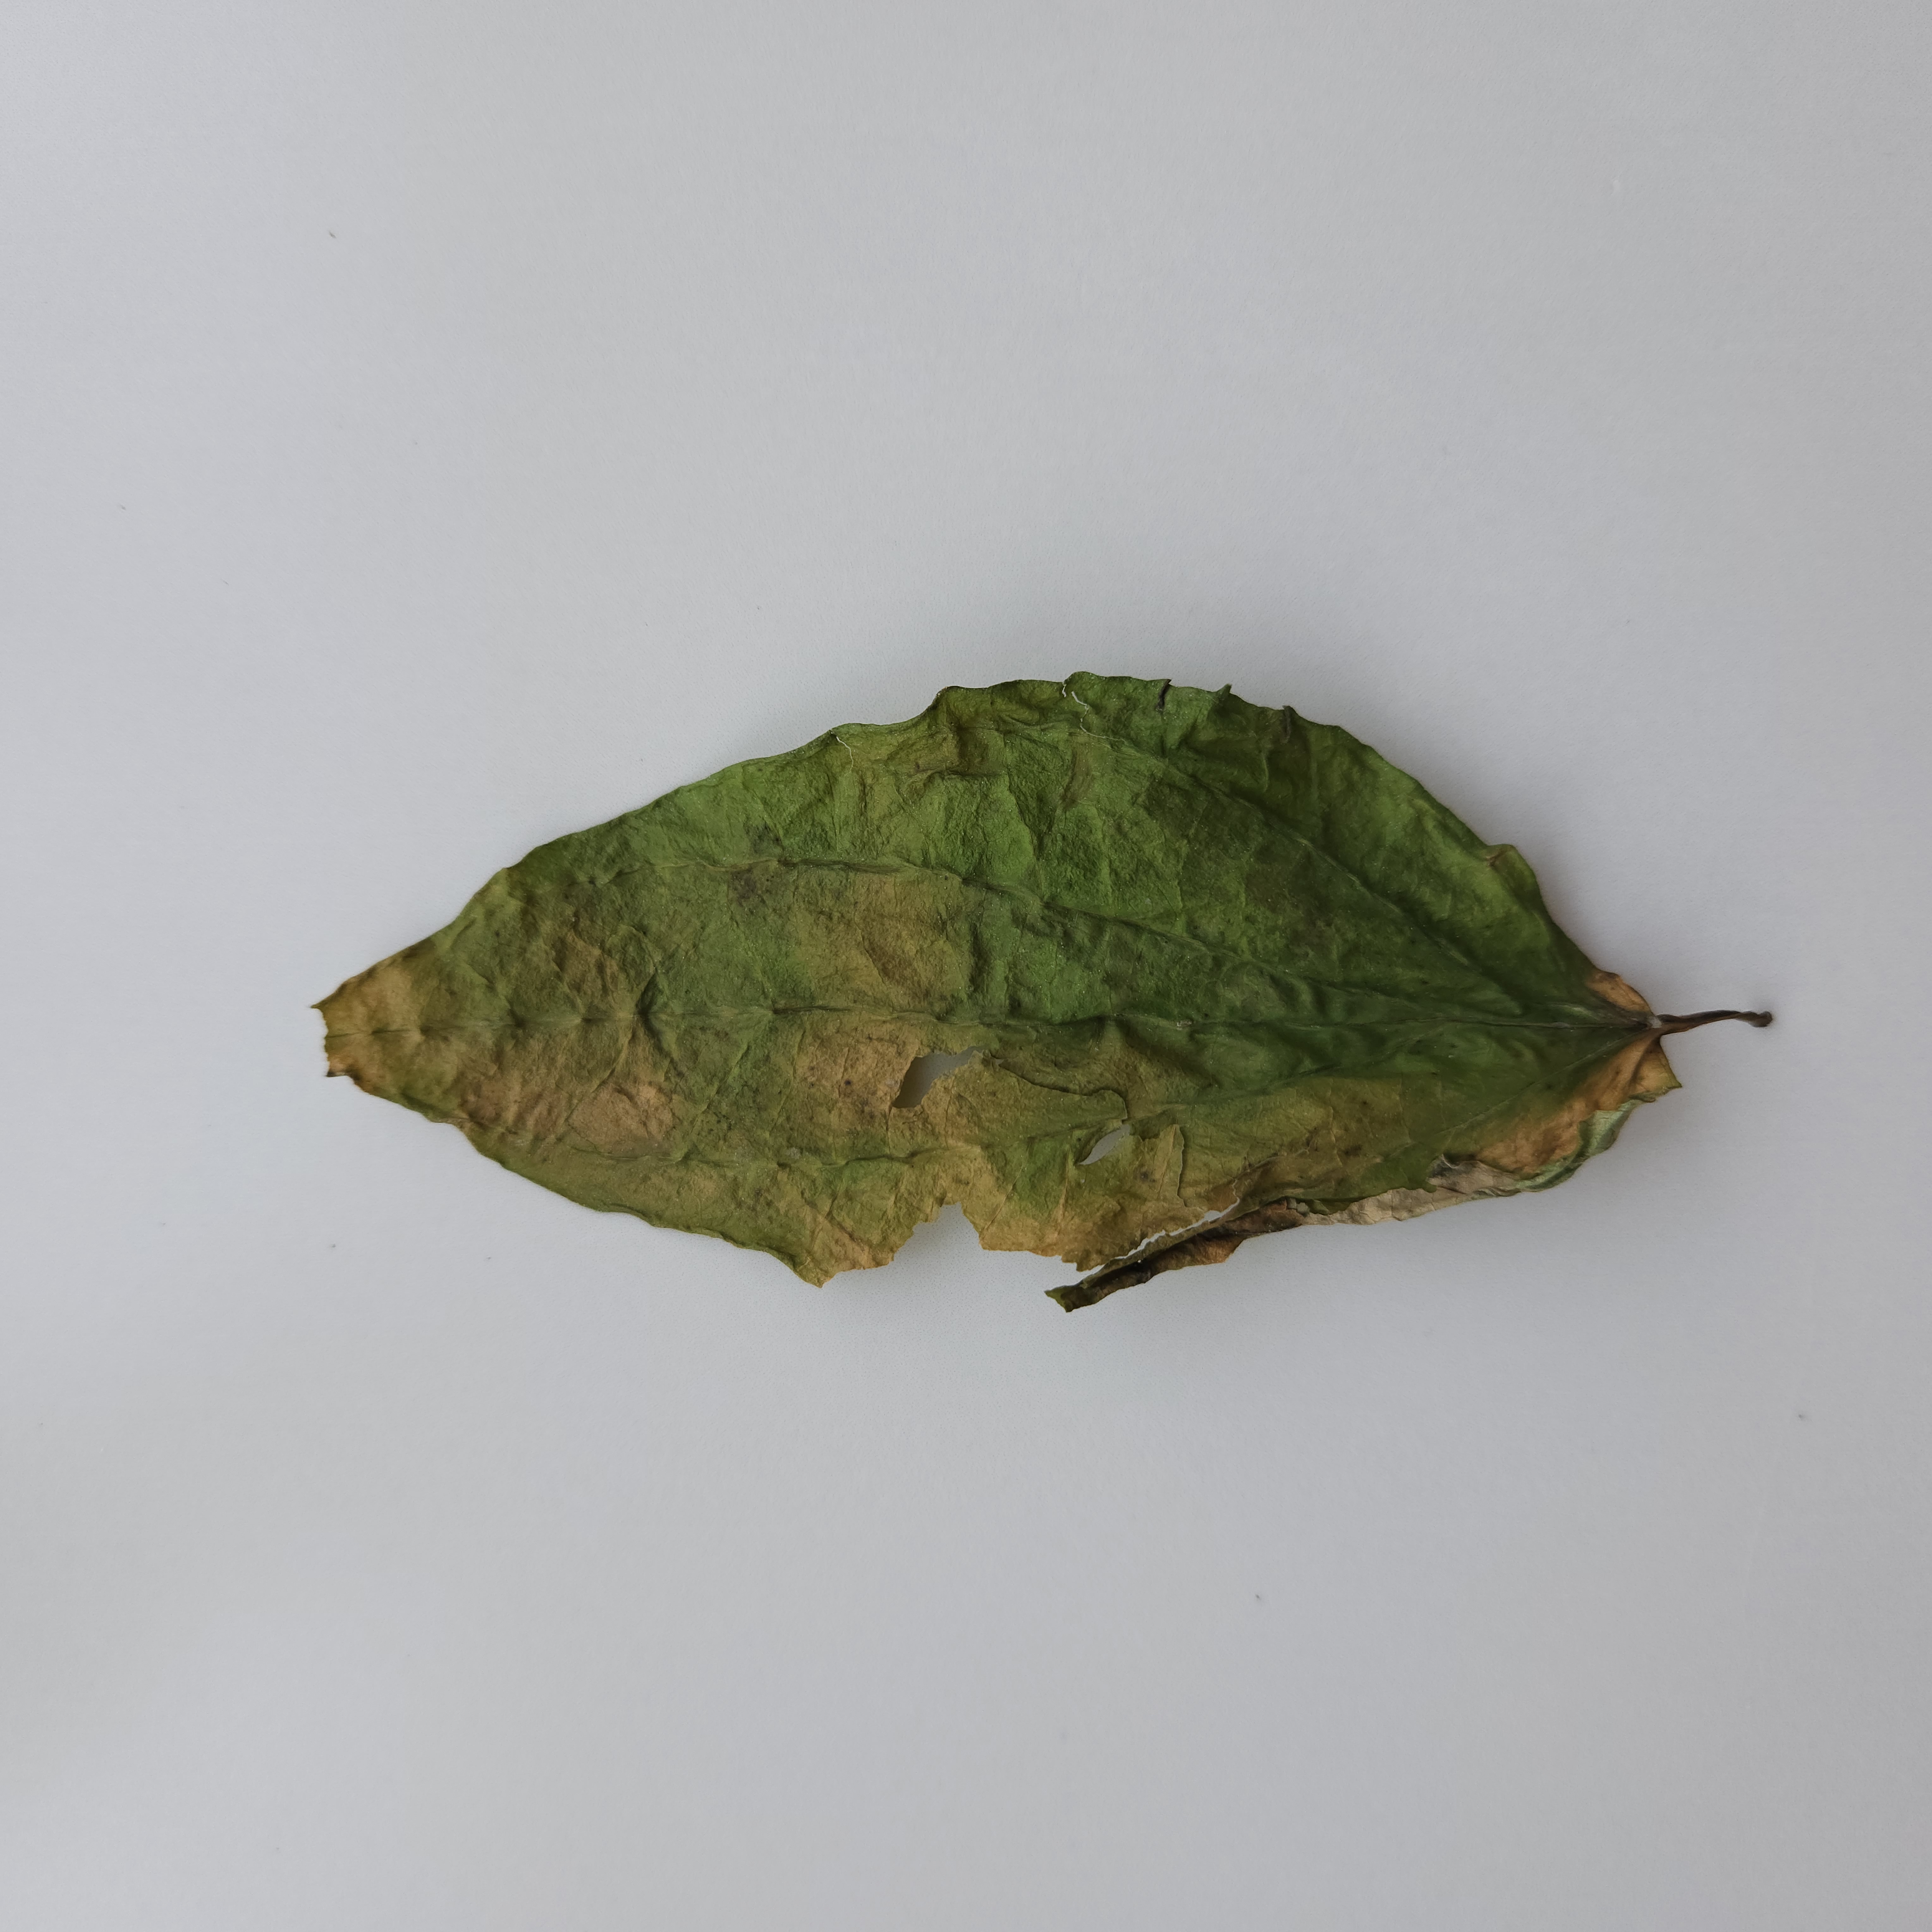
Label: Dried